Charles Fahy

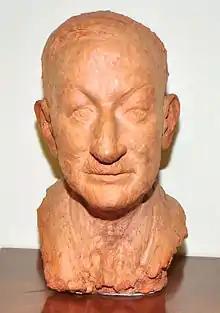
Commissioned bust of Fahy

Fahy was the recipient of a number of awards, including the Navy Cross (1917), a medal for military merit (1946), the Robert S. Abbott Memorial Award (1951), John Carroll Award from the Georgetown University Member Alumni (1953), and the D.C. Distinguished Service Award (1969).